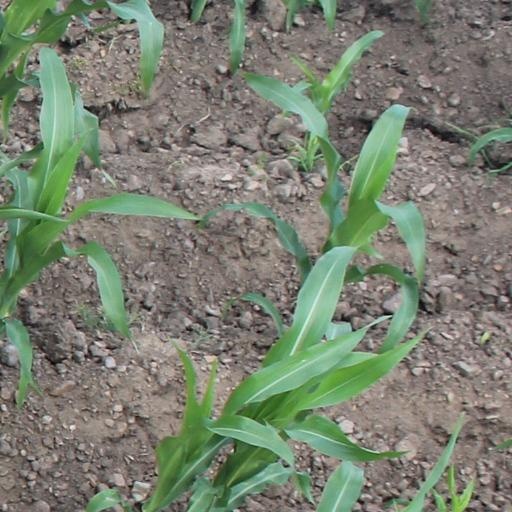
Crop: maize; corn